Warthin–Starry stain

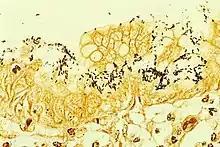
"Helicobacter pylori" colonized on the surface of regenerative epithelium, stained with the Warthin–Starry method.

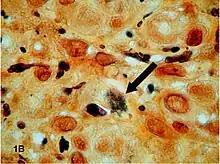
Clusters of bacteria (arrow) shown on Warthin–Starry stain.

The Warthin–Starry stain (WS) is a silver nitrate-based staining method (a silver stain) used in histology. It was first introduced in 1920 by American pathologists Aldred Scott Warthin (1866–1931) and Allen Chronister Starry (1890–1973), for the detection of spirochetes. It has been considered a standard stain for the detection of spirochetes, and is also used to stain "Helicobacter pylori", "Lawsonia intracellularis", "Microsporidia", and particulates. It is also important for confirmation of "Bartonella henselae", a causative organism in cat-scratch disease.